Doliche (Thessaly)

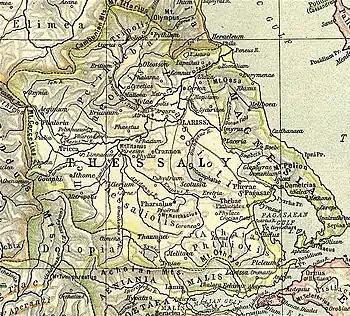
Map showing ancient Thessaly. Doliche is shown to the centre top near Mount Olympus.

Doliche was an ancient Greek city and polis (city-state) in Perrhaebia in Thessaly, situated at the foot of Mount Olympus. Doliche, with the two neighbouring towns of Azorus and Pythion (Pythium), formed a Tripolis.